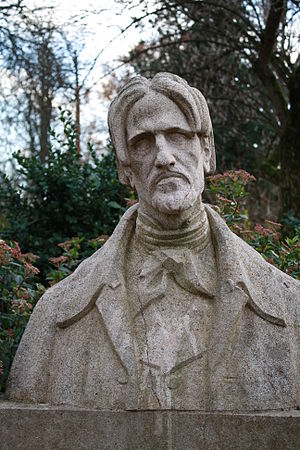
Aloysius Bertrand
Buste af Aloysius Bertrand
Aloysius Bertrand, pseudonym for Louis-Jacques-Napoléon Bertrand, fransk digter. Forfatter til Gaspard de la nuit, der regnes for at være en forgænger til prosadigtgenren. Værket drejer sig om Gaspard, der vandrer rundt i flamske byer som iagttager og skaber af mystiske situationer. Værket karakteriseres ofte som hørende til "den sorte romantik", en strømning, som bl.a. udgøres af digterne Pétrus Borel, Charles Nodier, Xavier Fornerêt og Alphonse Rabbe. Den franske komponist Maurice Ravel skrev en berømt klaversuite over tre af digtene: Ondine, Le Gibet og Scarbo.